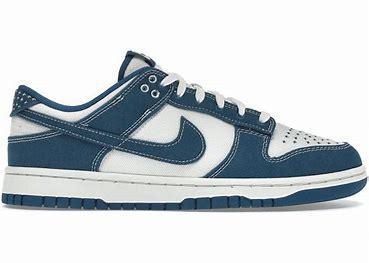
Brand: Nike
Model: Dunk Retro